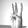
ASL letter: W